John Albert II

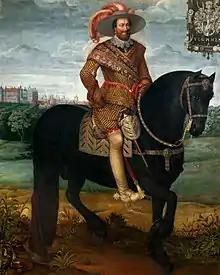
Portrait from the year 1635 (National Museum, Warsaw)

John Albert II (5 May 1590 in Waren – 23 April 1636 in Güstrow) was a duke of Mecklenburg. From 1608 to 1611, he was the nominal ruler of Mecklenburg-Schwerin; the actual ruler being the regent, his great-uncle Charles I. From 1611 to 1621 John Albert and his brother Adolf Frederick I jointly ruled the whole Duchy of Mecklenburg. From 1621, John Albert ruled Mecklenburg-Güstrow alone.